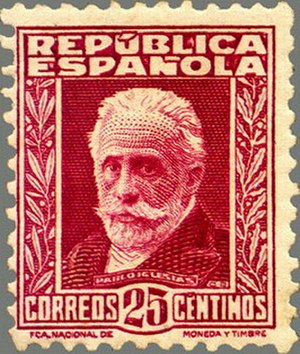
Pablo Iglesias
Pablo Iglesias, spansk frimærke fra 1931
Pablo Iglesias Posse var en spansk politisk aktivist, der var med til at grundlægge og lede den socialistiske arbejderbevægelse i Spanien.